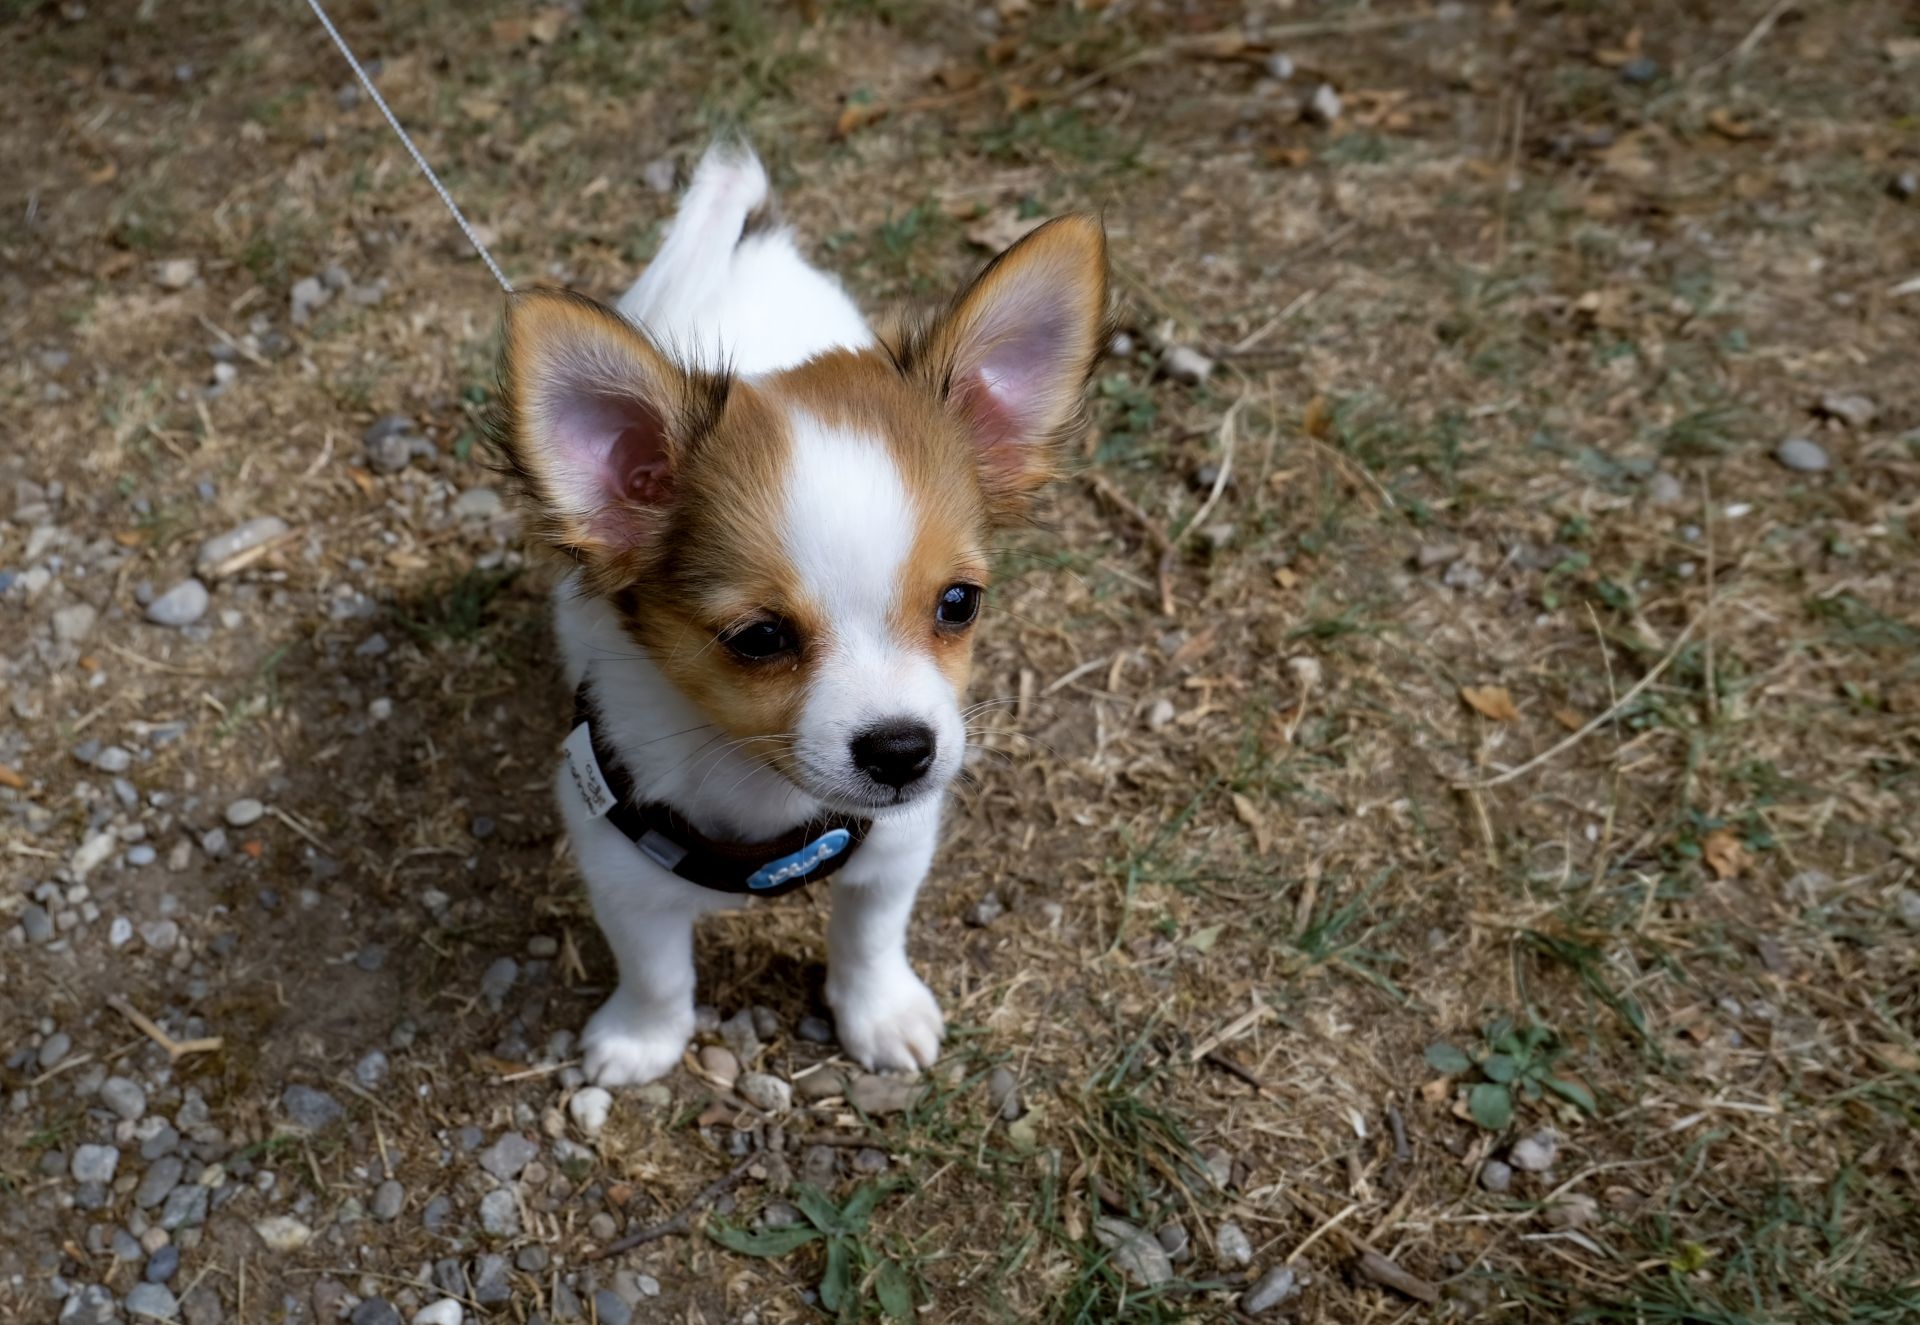
puppy, dog, pet, mammal, vertebrate, dog breed, wildlife photography, welsh corgi, dog like mammal, carnivoran, dog breed group, norwegian lundehund, pembroke welsh corgi, cardigan welsh corgi